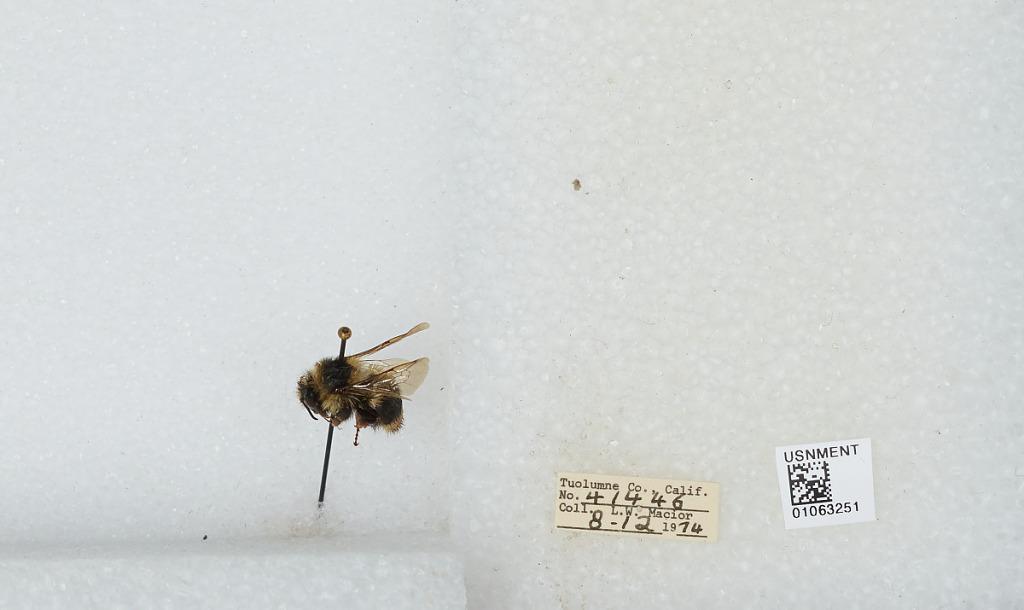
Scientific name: Bombus bifarius nearcticus
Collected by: L. Macior
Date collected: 1974-8-12
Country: United States
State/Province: California
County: Tuolumne
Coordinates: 38.02, -119.93